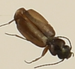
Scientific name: Syntomus americanus
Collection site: Dakota Coteau Field Site NEON (DCFS), plot DCFS_011